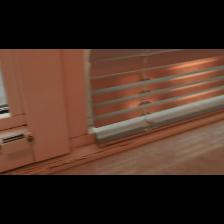
Label: NonHuman